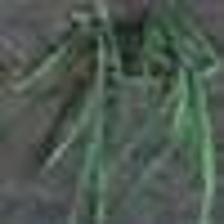
Label: clustered